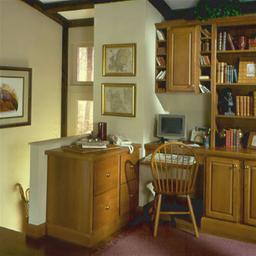
Room type: kitchen